List of Kentucky supplemental roads and rural secondary highways (1000–1499)

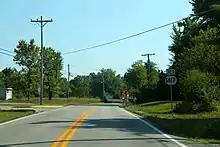
KY 44 approaching KY 1417

Kentucky Route 1417 is a rural secondary highway in northwestern Bullitt County. The highway heads north from KY 44 (Shepherdsville Road) along Martin Hill Road and crosses Knob Creek shortly before reaching its north end at KY 1526 (Knob Creek Road) west of Barrallton.